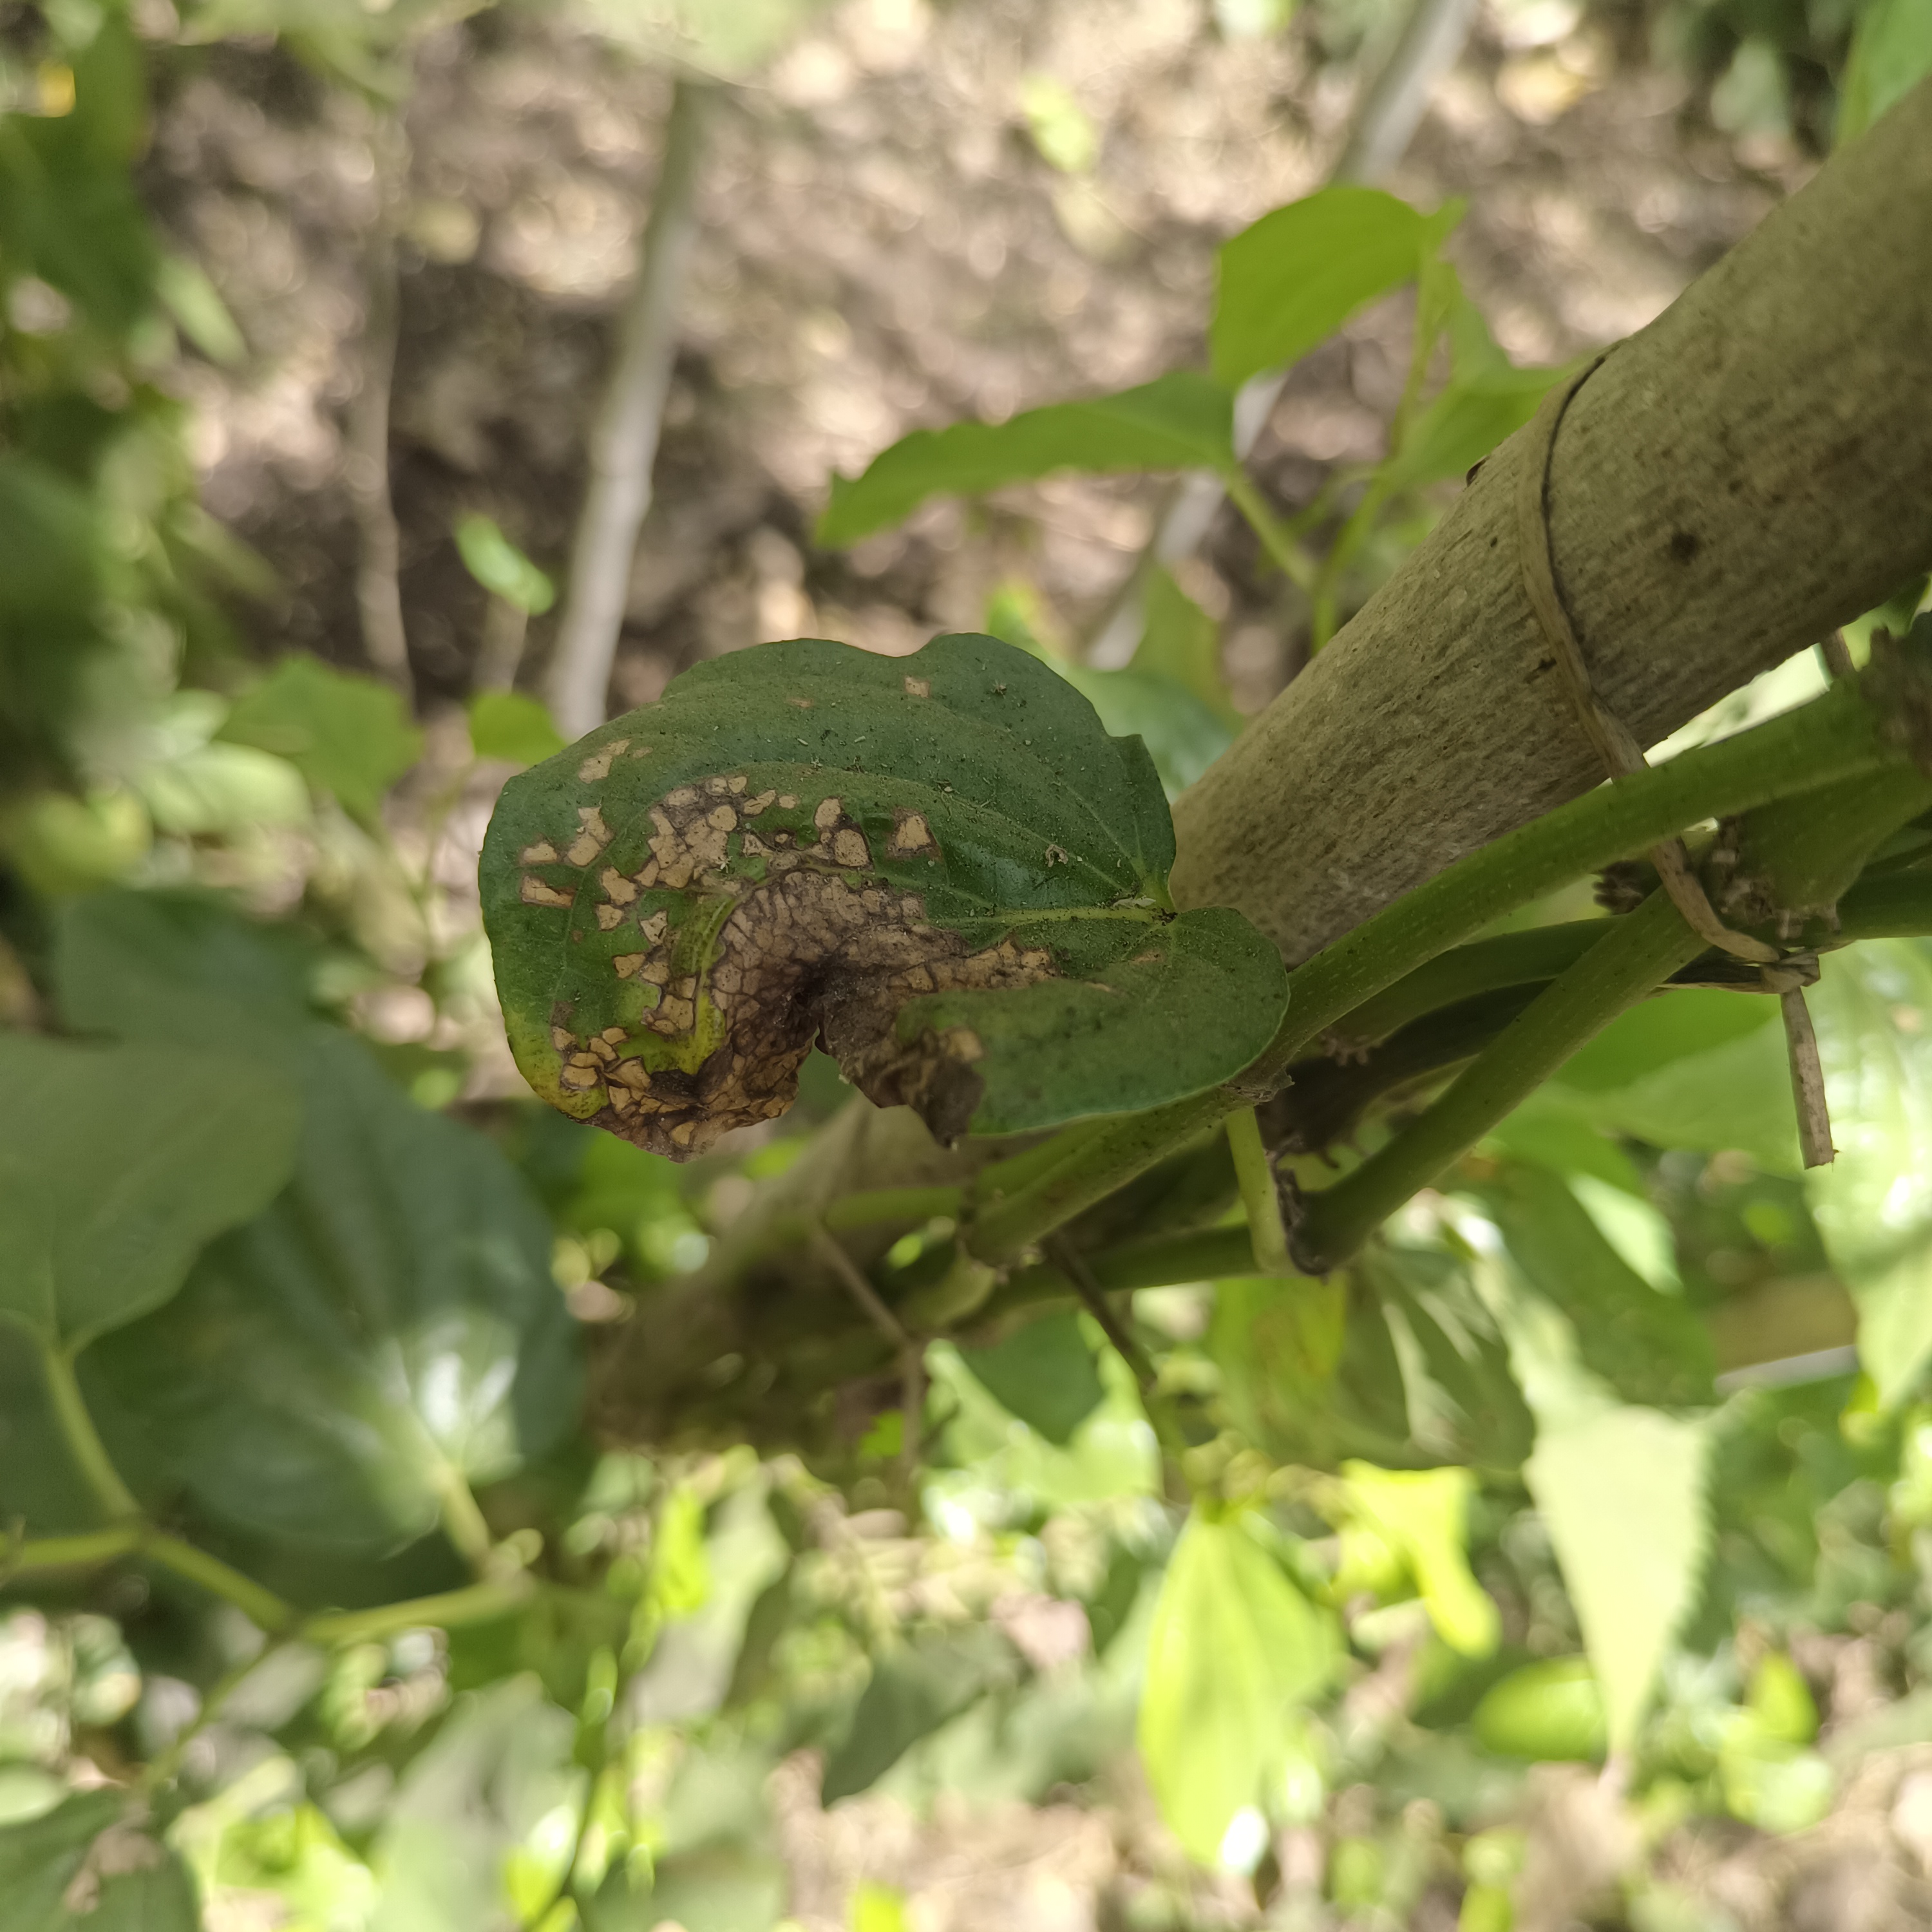
Label: Diseased